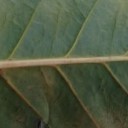
Label: Cerscospora